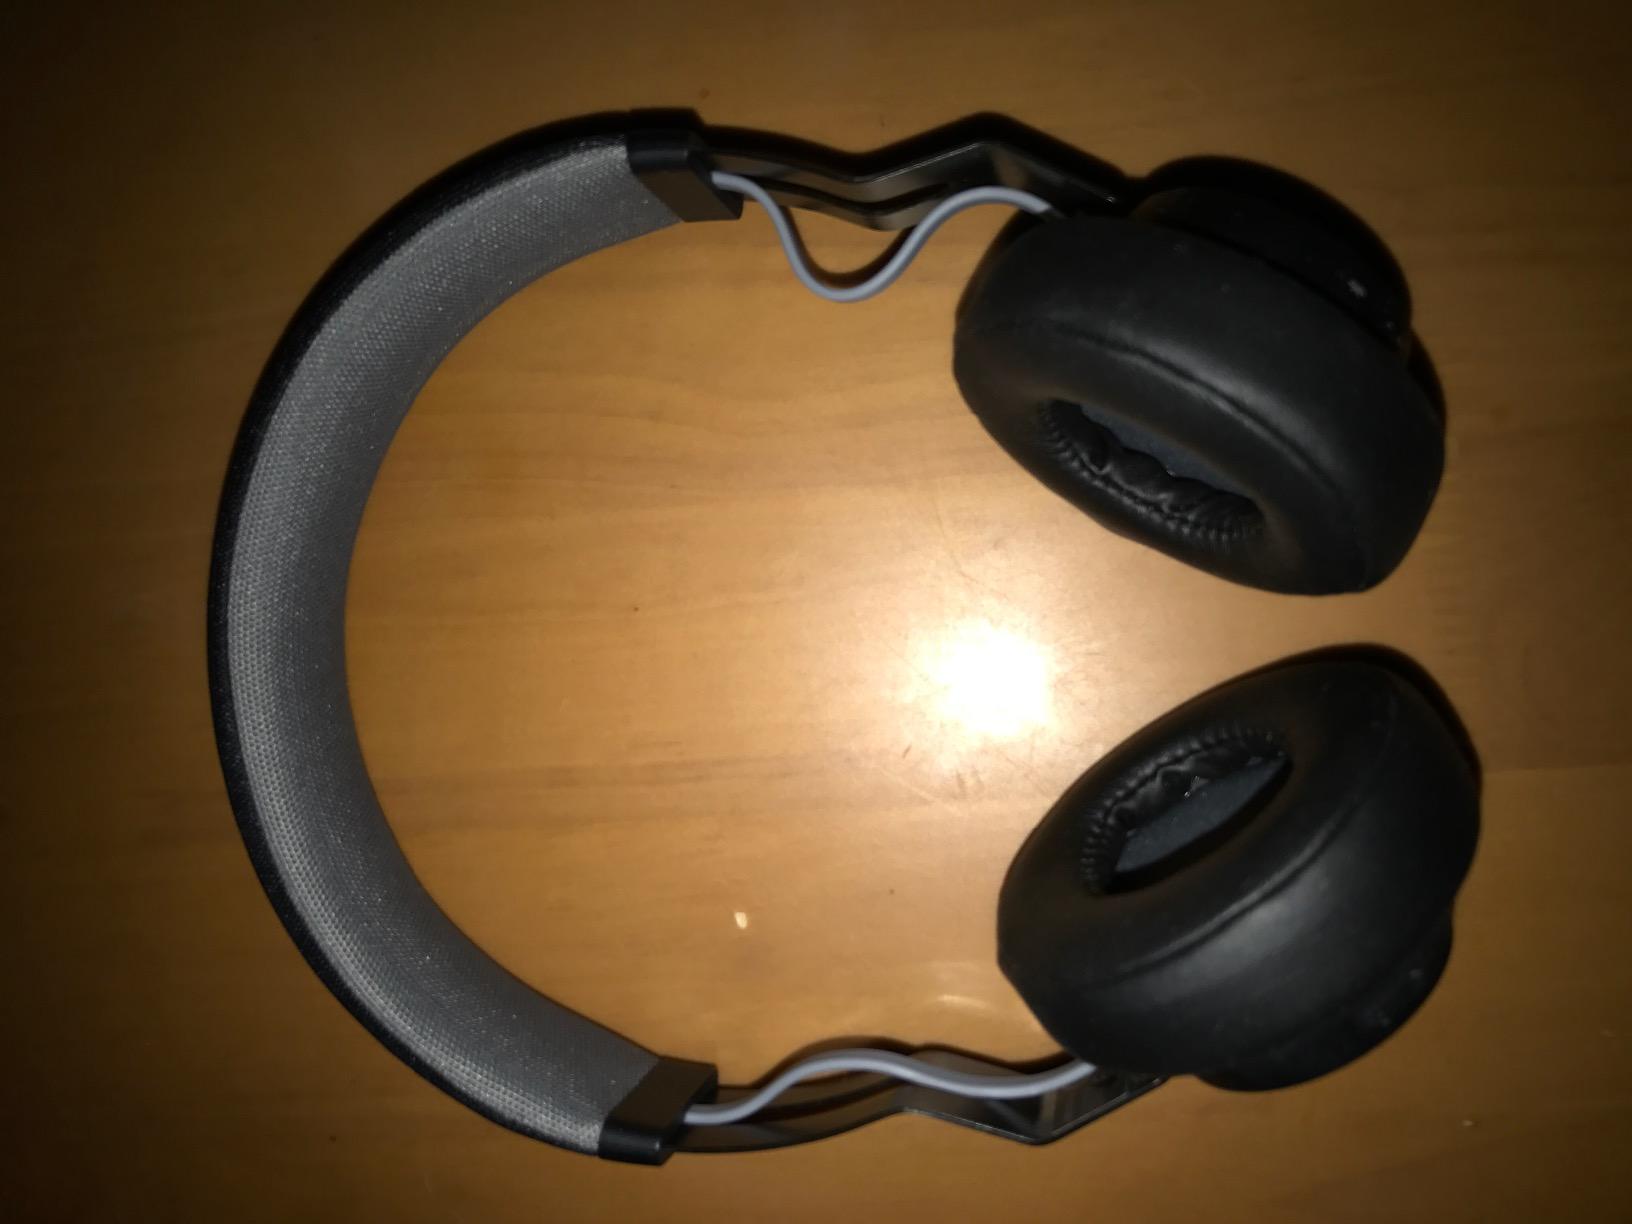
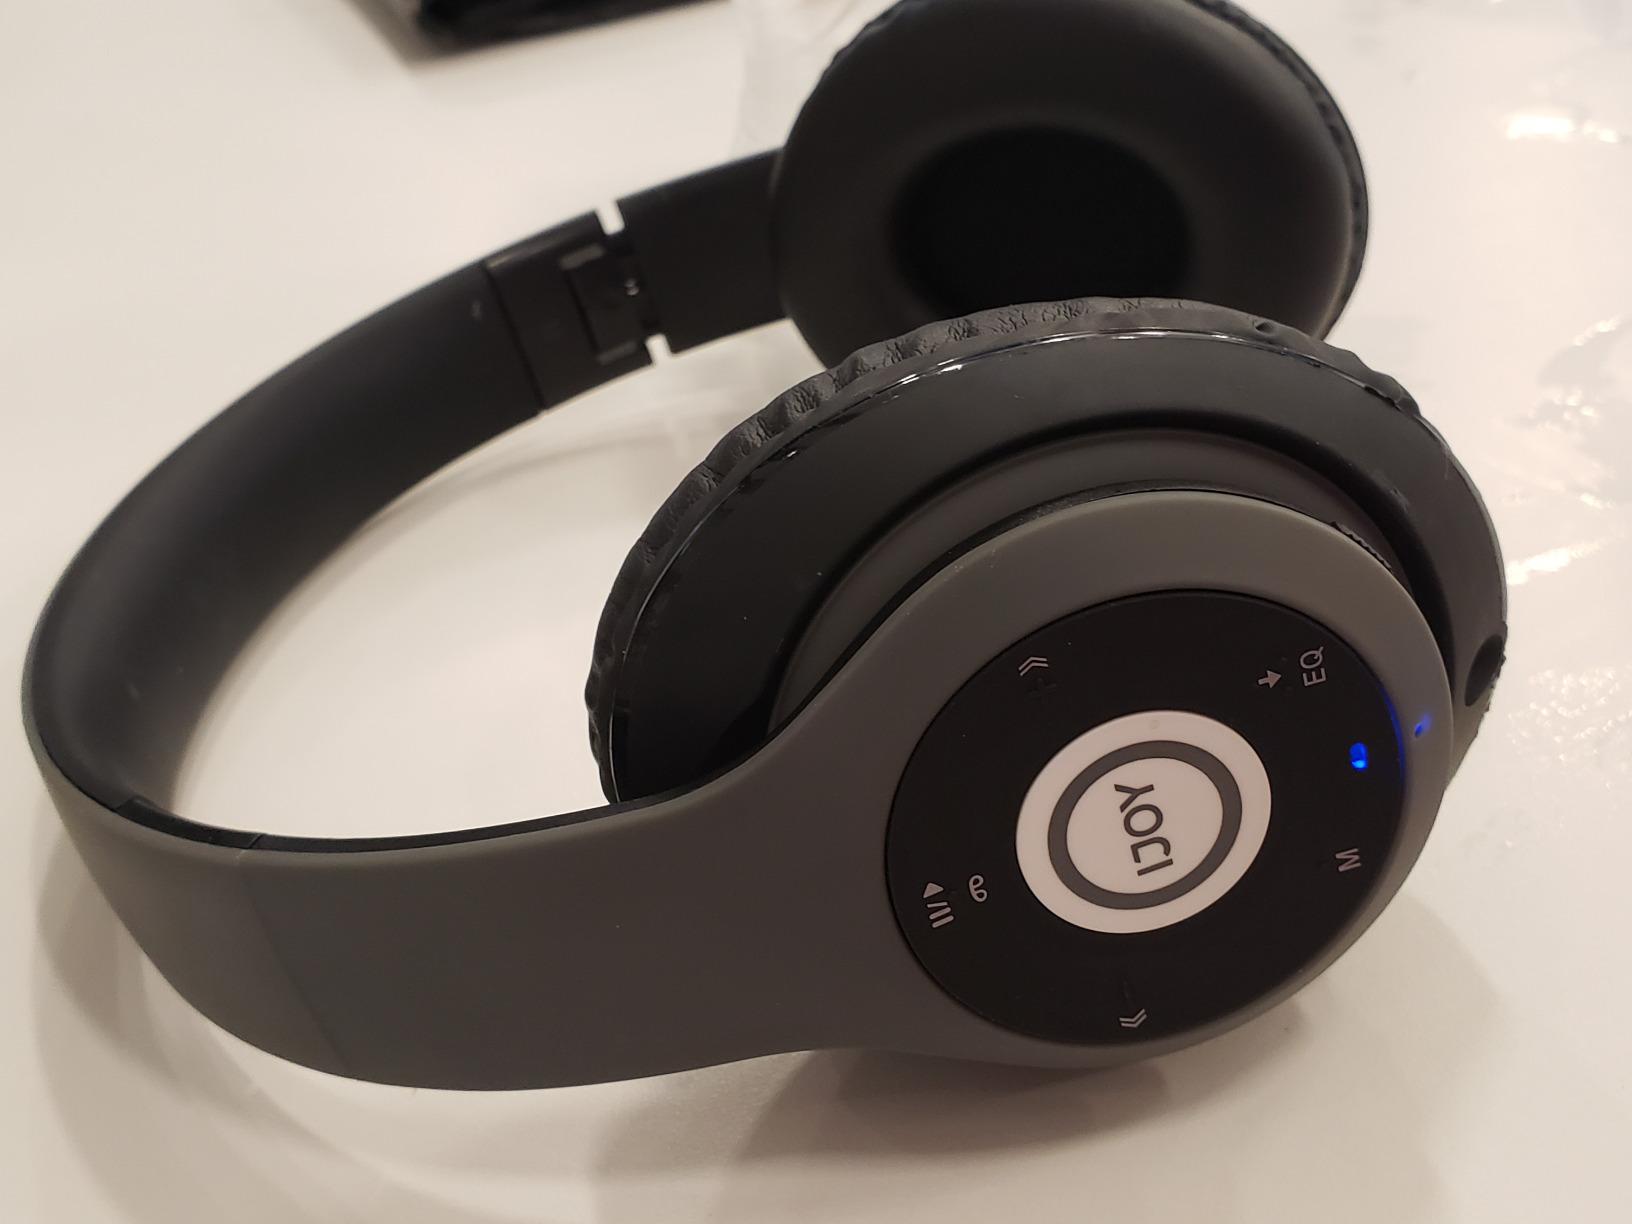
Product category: headphones
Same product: no